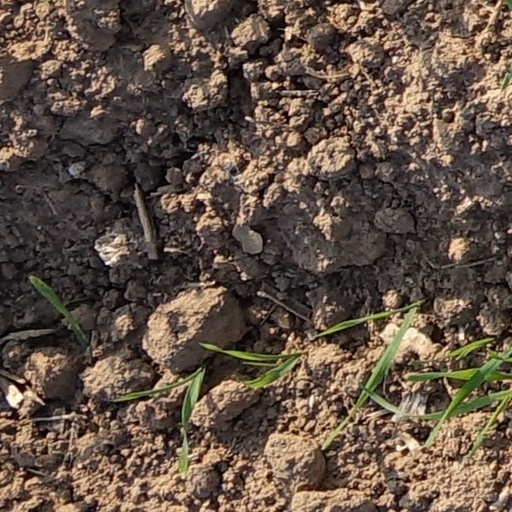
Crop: wheat